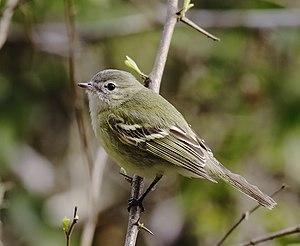
Le Tyranneau de Reiser est une espèce de passereaux placée dans la famille des Tyrannidae.